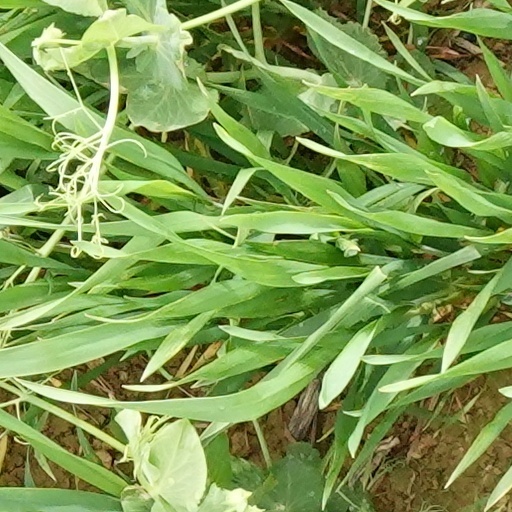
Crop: wheat